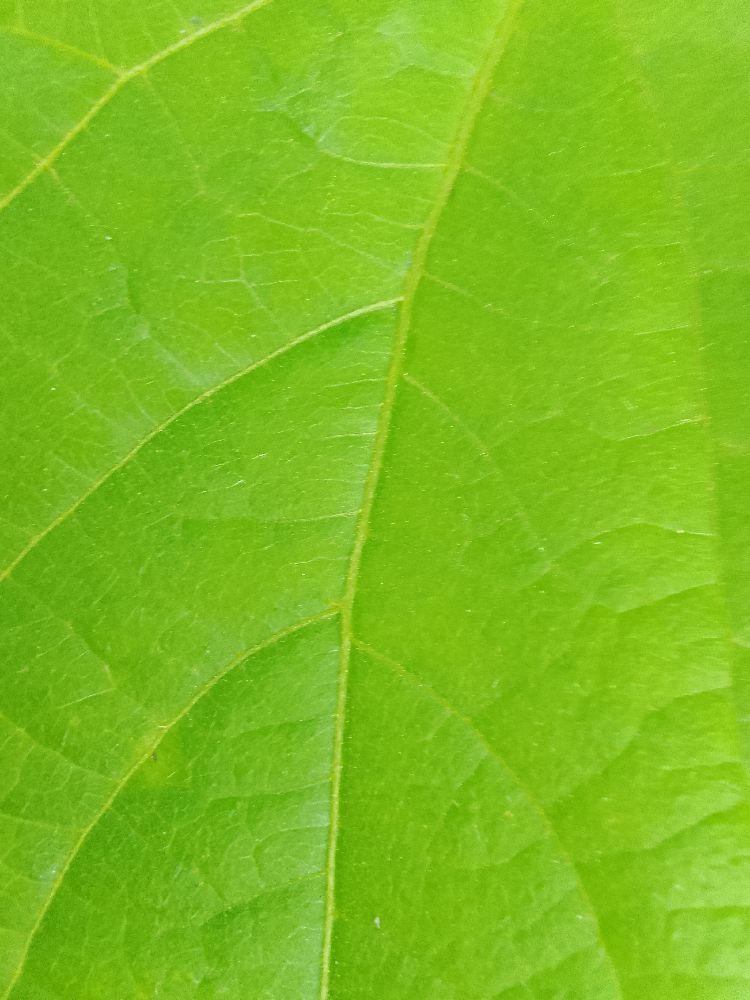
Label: healthy